Bilbao Festival of Theatre Schools

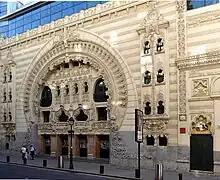
Campos Elíseos Theatre (in Bilbao), where the Bilbao Festival of Theatre Schools takes place annually.

The selection committee assesses the theatrical projects presented and chooses twenty participants, which will be selected to represent their theatrical productions during the festival.